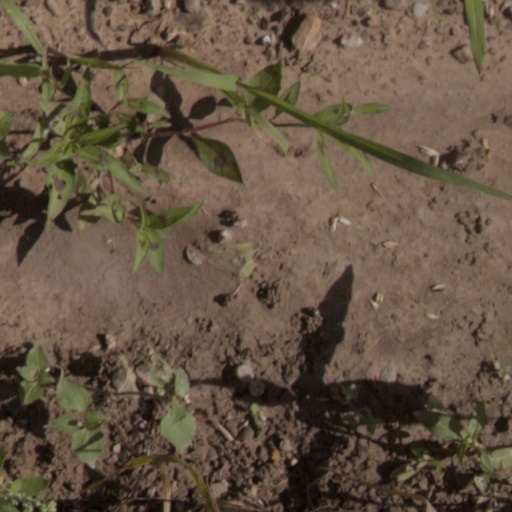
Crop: wheat